Chronotron

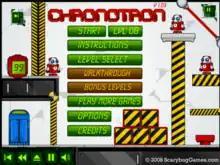
Main menu

Chronotron is a Flash video game developed by Scarybug Games. "Chronotron" launched on the Kongregate website in May 2008. It was selected as one of the ten games for PAX 10 2008 out of more than eighty entries. Reviewers have considered the game innovative.